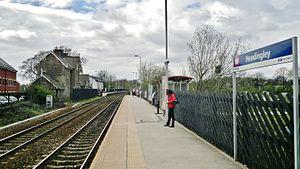
La gare de Headingley est une gare ferroviaire du Royaume-Uni, située dans la banlieue de Headingley dans le Leeds, Yorkshire de l'Ouest en Angleterre.